Monte Cianea

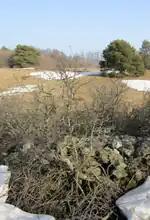
Stone pile close to the summit

The monte Cianea can be easily reached by footpath starting from different places. The route from Colle del Quazzo crosses the Colla Bassa pass, while from Colle San Bernardo the way is shorter and encircles on the Neva valley side of the neighboring (and steeper) "Bric dello Schiavo". The southern slopes of Monte Cianea are crossed by the Alta Via dei Monti Liguri, in its stage linking Colle San Bernardo with Colle Scravaion.